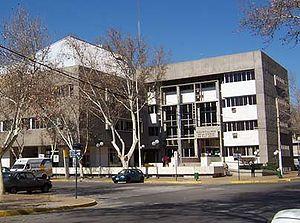
Le 15 janvier 1944 se produisit dans la province de San Juan, en Argentine, un séisme de magnitude moyenne, dont l’épicentre se situait à une vingtaine de km de la capitale provinciale homonyme, et qui détruisit cette ville à environ 80 %. Le nombre élevé de victimes ‒ le bilan de dix mille morts, établi après la catastrophe et encore fréquemment évoqué, a dû être révisé à la baisse à la suite de recherches ultérieures ‒ s’explique autant par l’intensité du séisme que par les caractéristiques des constructions et par la totale absence de normes parasismiques.